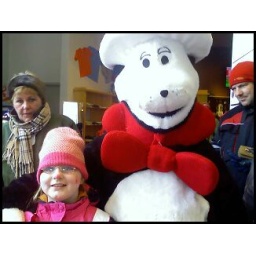
caty and cat in the hat